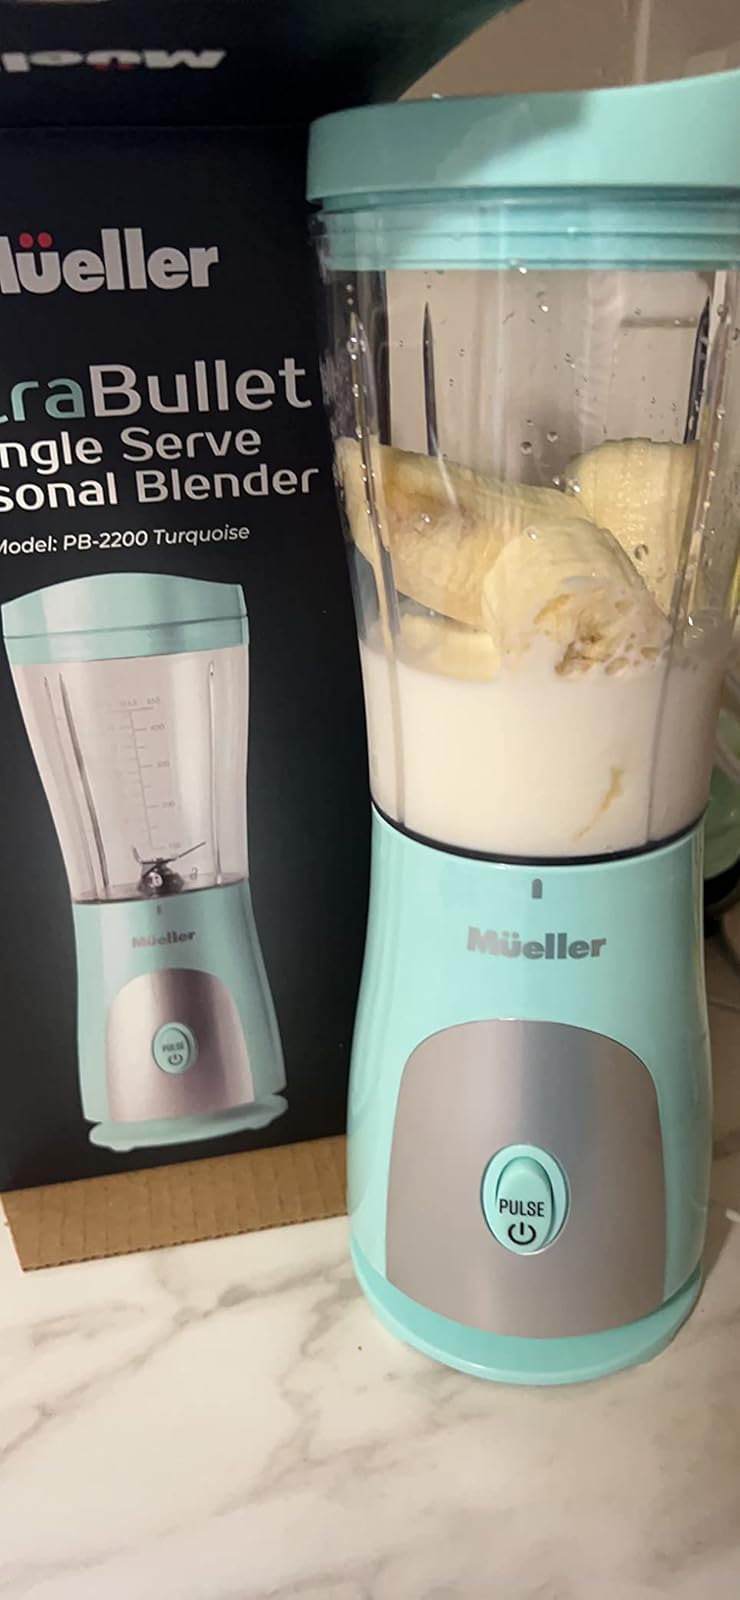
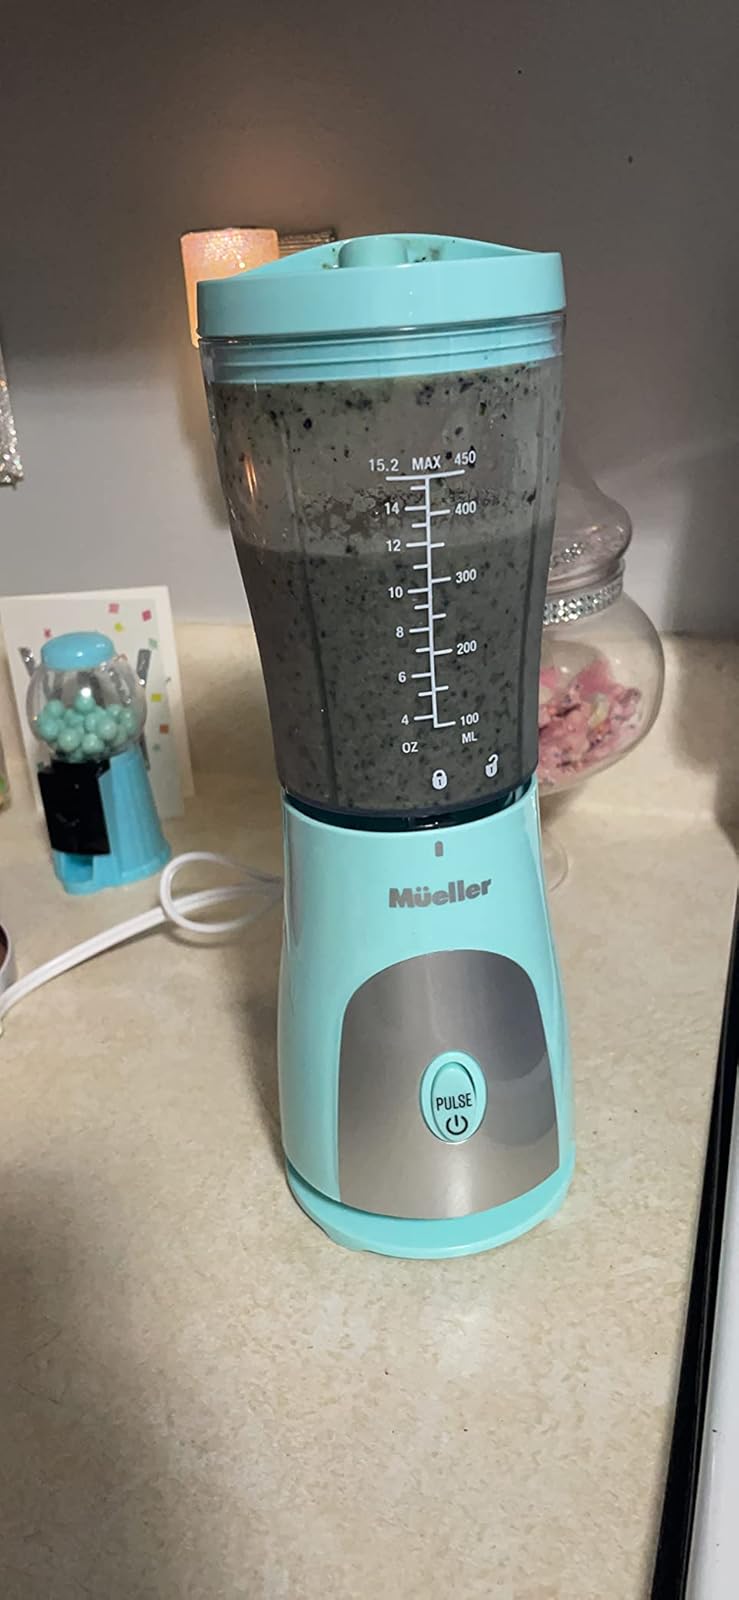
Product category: items_blender
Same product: yes